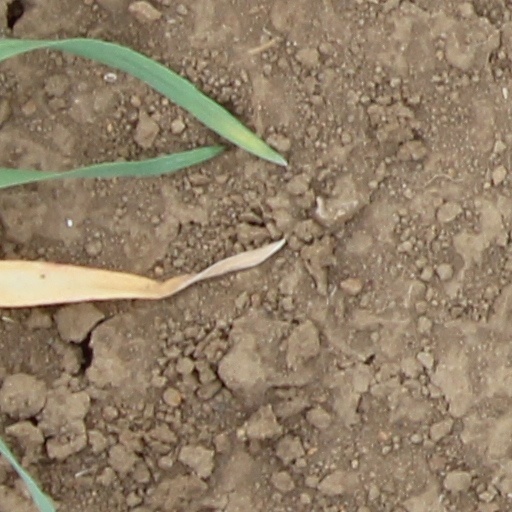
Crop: wheat